List of Empire ships (F)

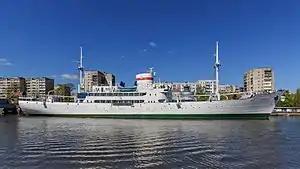
"Vityaz", ex "Empire Forth"

"Empire Flodden" was an 8,159 GRT tanker which was built by Furness Shipbuilding Co. Ltd, Haverton Hill-on-Tees. Launched on 19 February 1946 as "Empire Flodden" and completed in June 1946 as RFA "Wave Baron". Laid up at Devonport in December 1969. Sold in March 1972 to Dutch shipbreakers, resold and arrived on 23 April 1972 at Bilbao, Spain for scrapping.